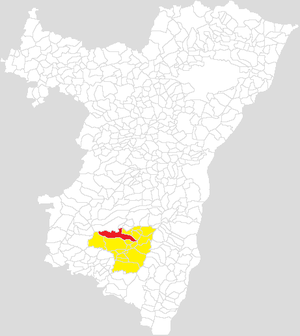
Communauté de communes Barr-Bernstein
Cet article répertorie les 24 communautés de communes du Bas-Rhin, classées par ordre alphabétique, et liste, pour chaque, les communes les composant et le chef-lieu marqué en gras.
La communauté de communes du Pays de Barr, anciennement dénommée Communauté de communes Barr-Bernstein, est une structure intercommunale regroupant 20 communes, située dans le département du Bas-Rhin et la région Grand Est.